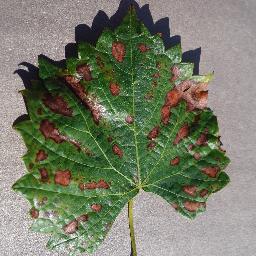
Label: Grape___Esca_(Black_Measles)